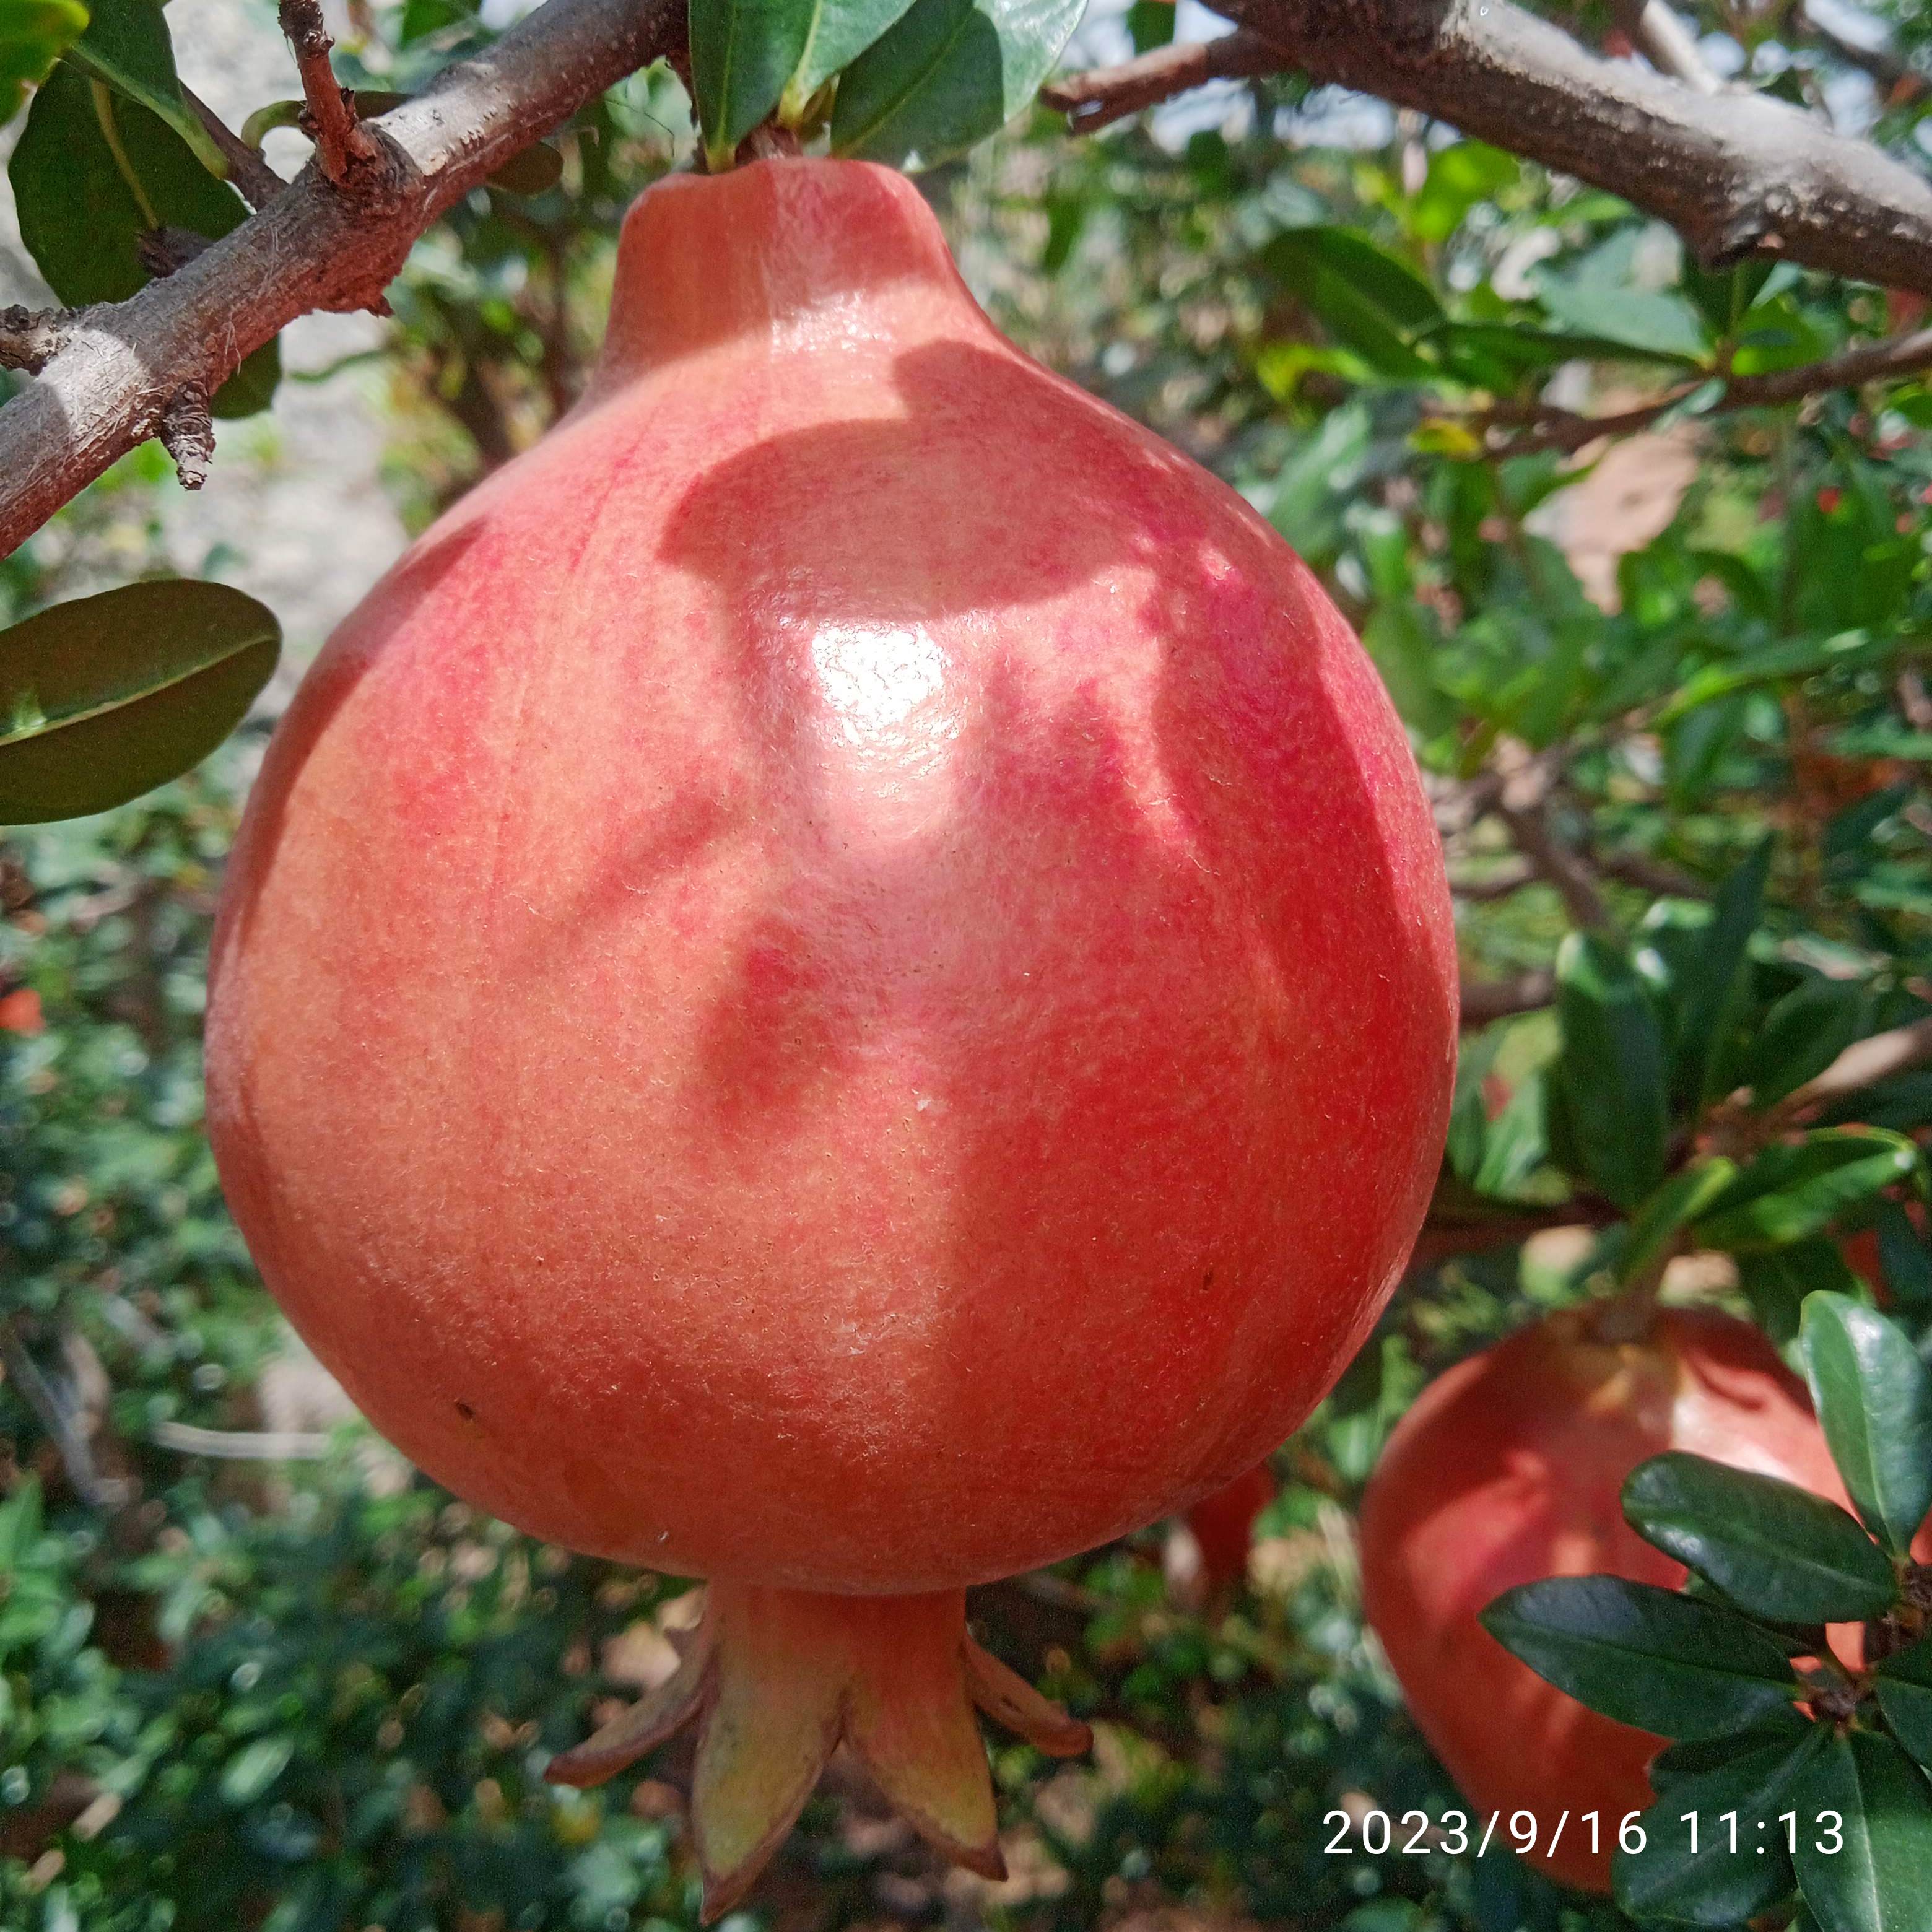
Label: Healthy